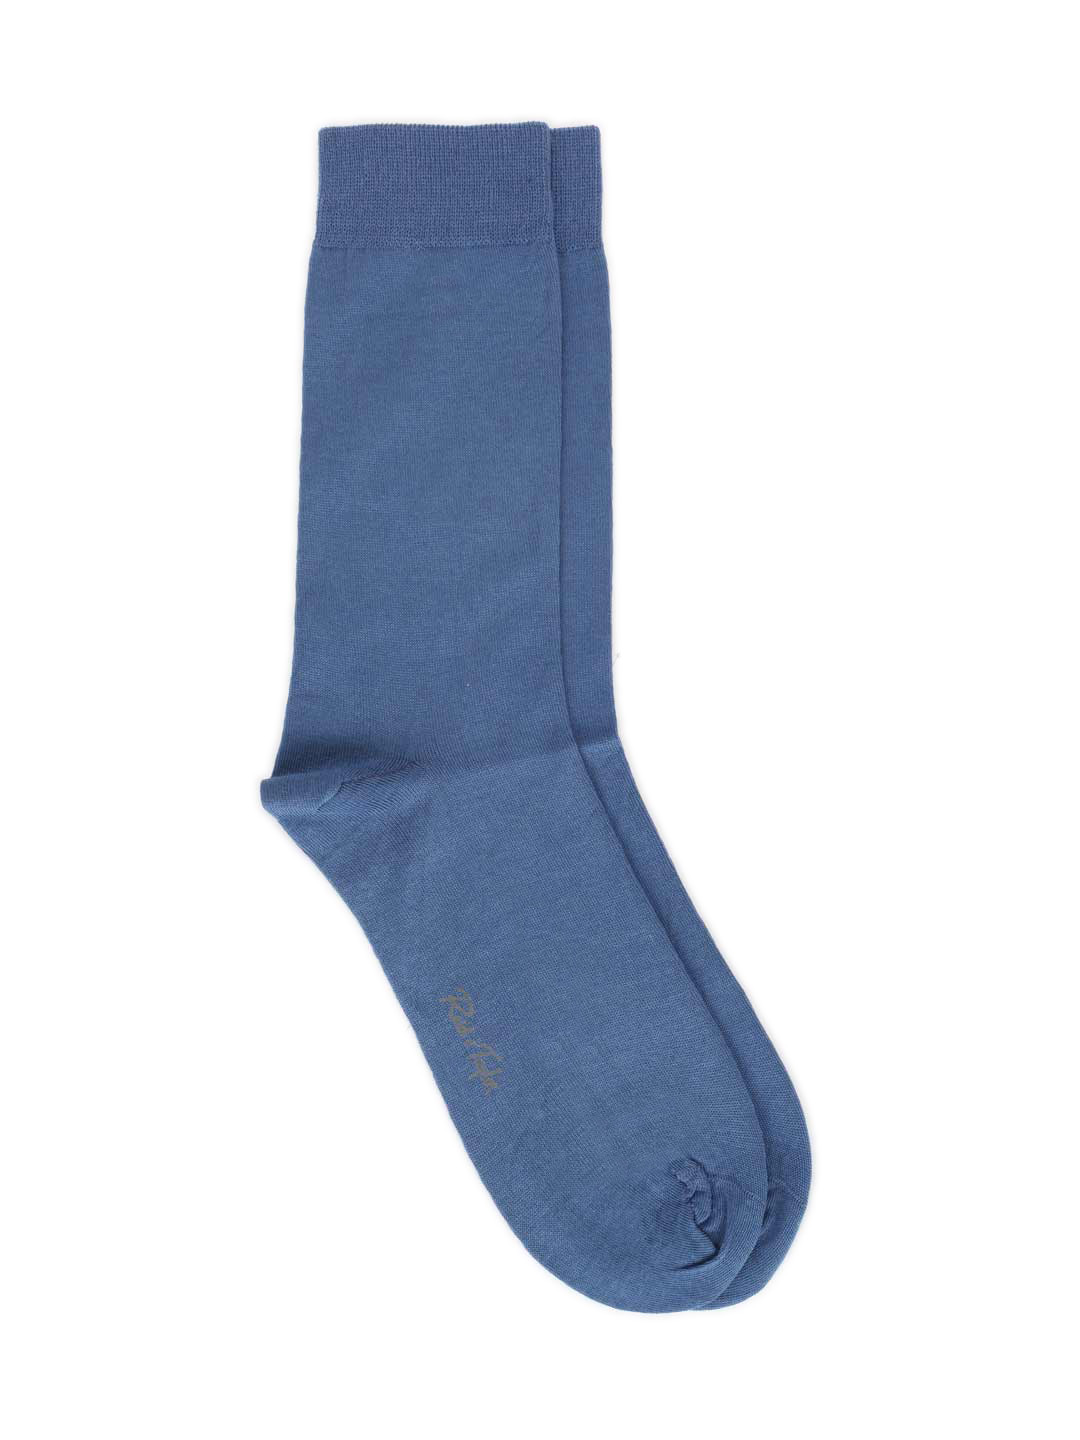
Reid & Taylor Men Reid & Taylor Blue Socks
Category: Accessories / Socks / Socks
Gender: Men
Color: Blue
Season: Summer 2016
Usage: Casual